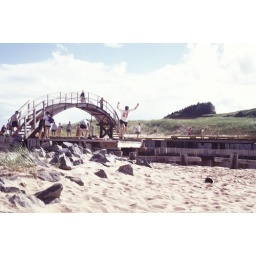
Basin Head - Shane jumping into the sand (taken by Josh)